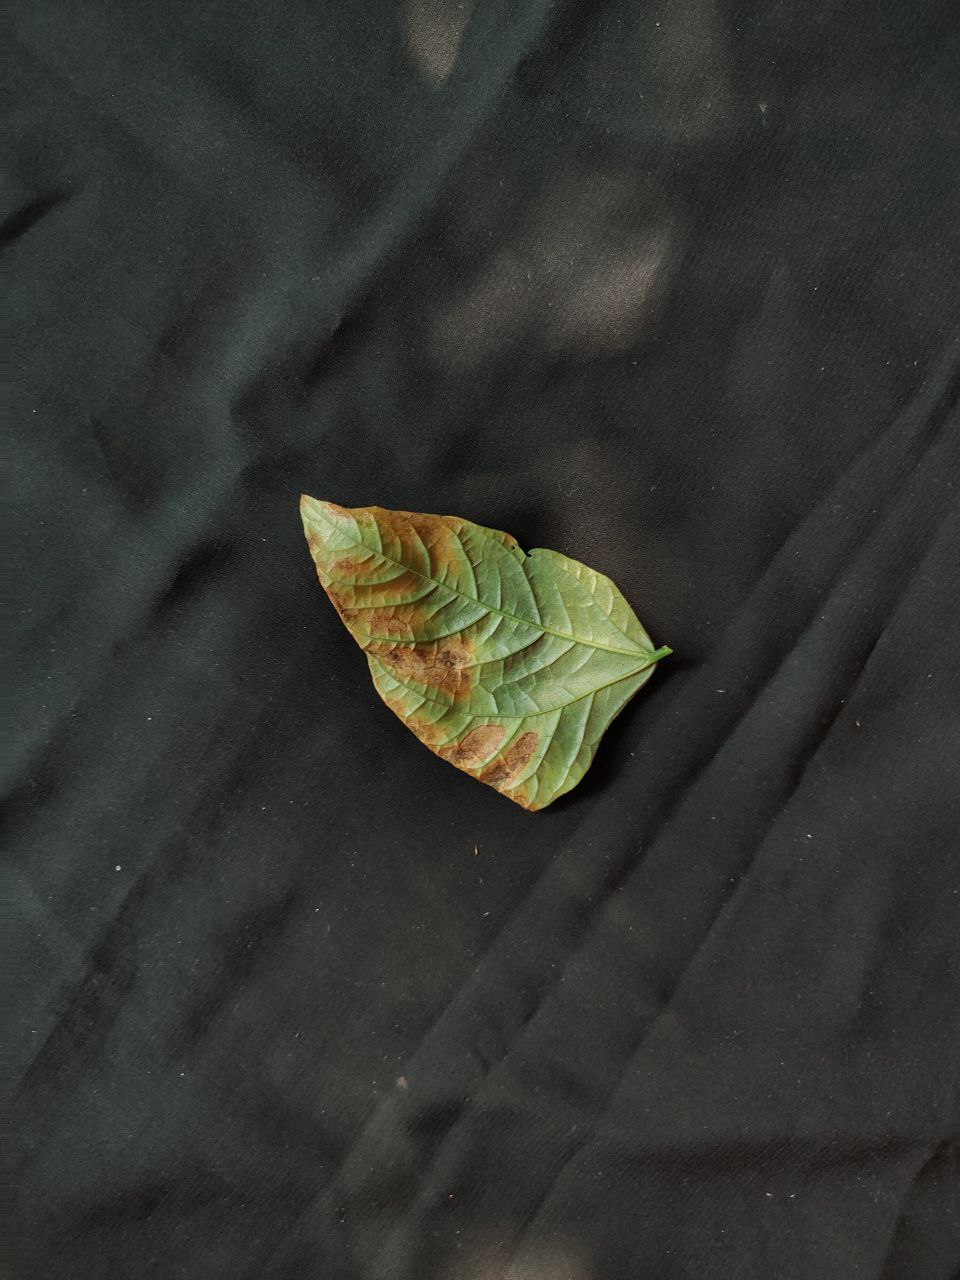
Crop: cowpea
Leaf condition: Bacterial wilt